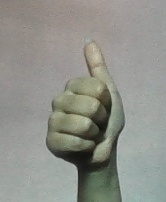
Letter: aleff